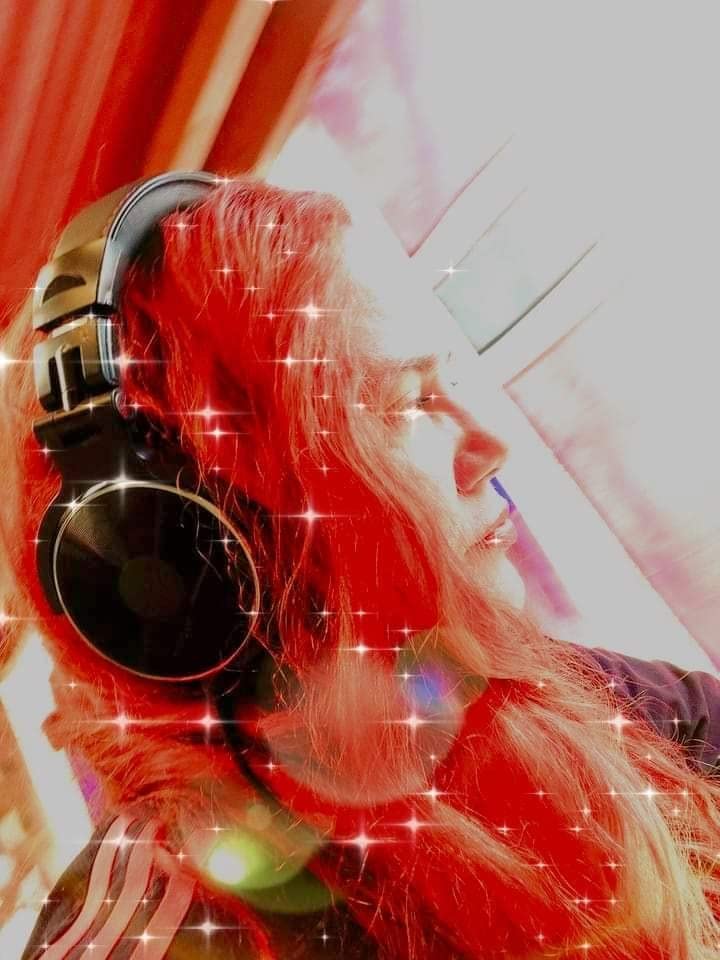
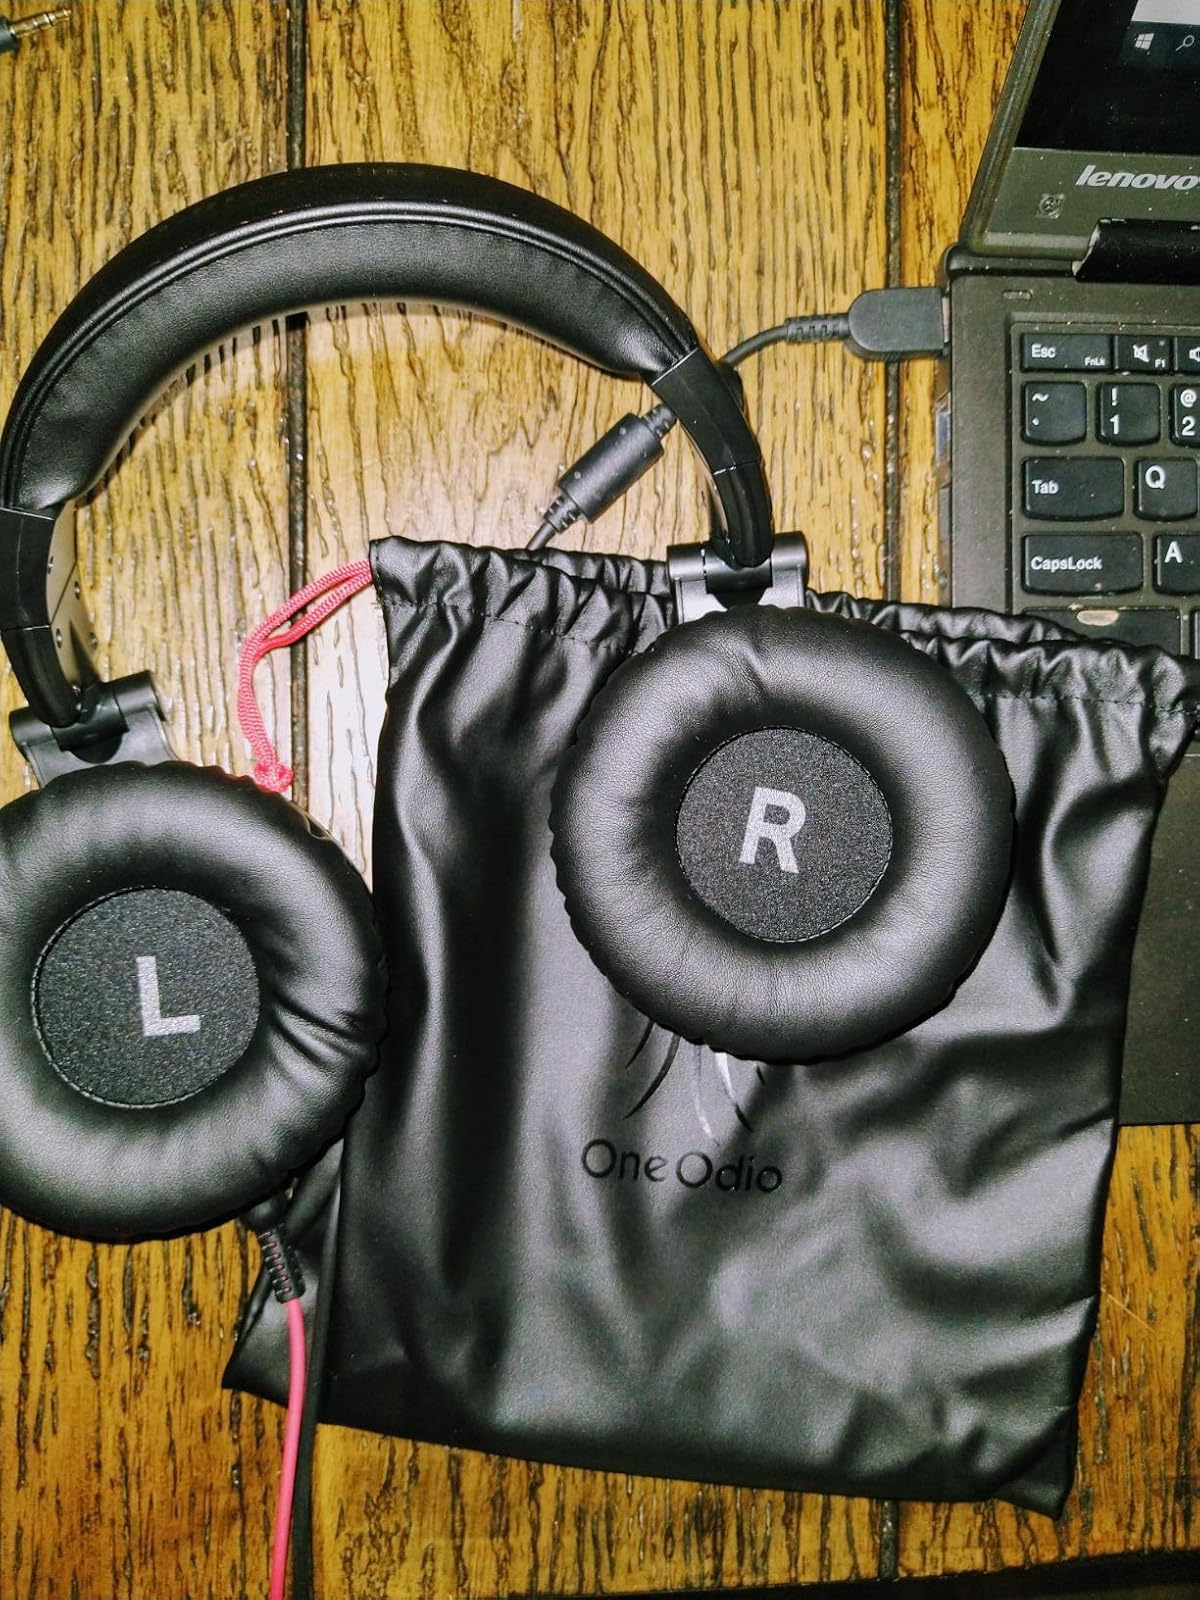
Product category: headphones
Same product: yes